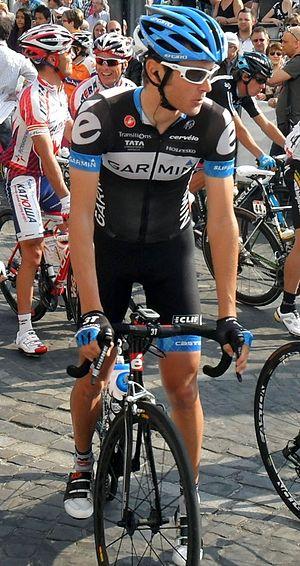
Ryder Hesjedal au départ de Liège-Bastogne-Liège 2011
Peter Stetina, né le 8 août 1987 à Boulder, est un coureur cycliste américain, professionnel de 2010 à 2019.